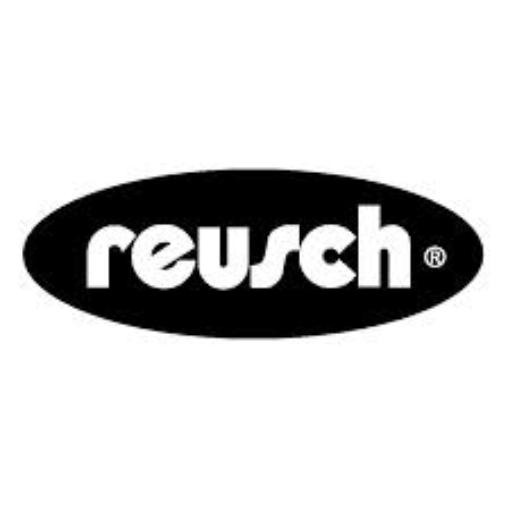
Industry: Clothes